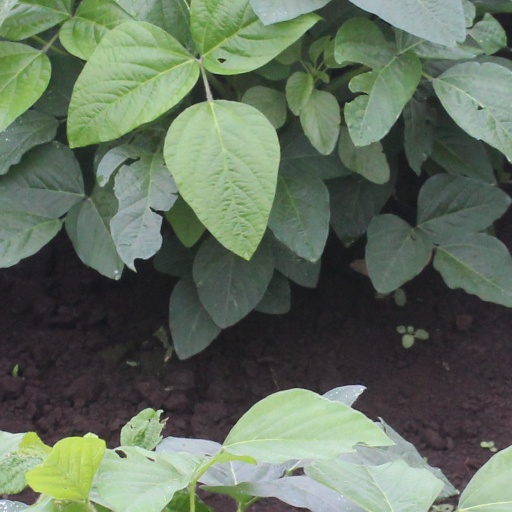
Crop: soybean